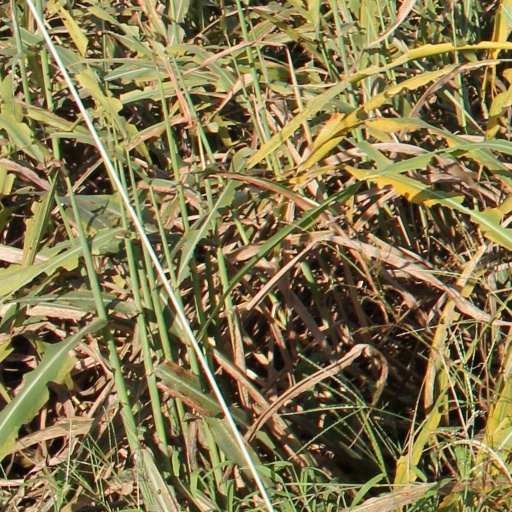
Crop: sorghum